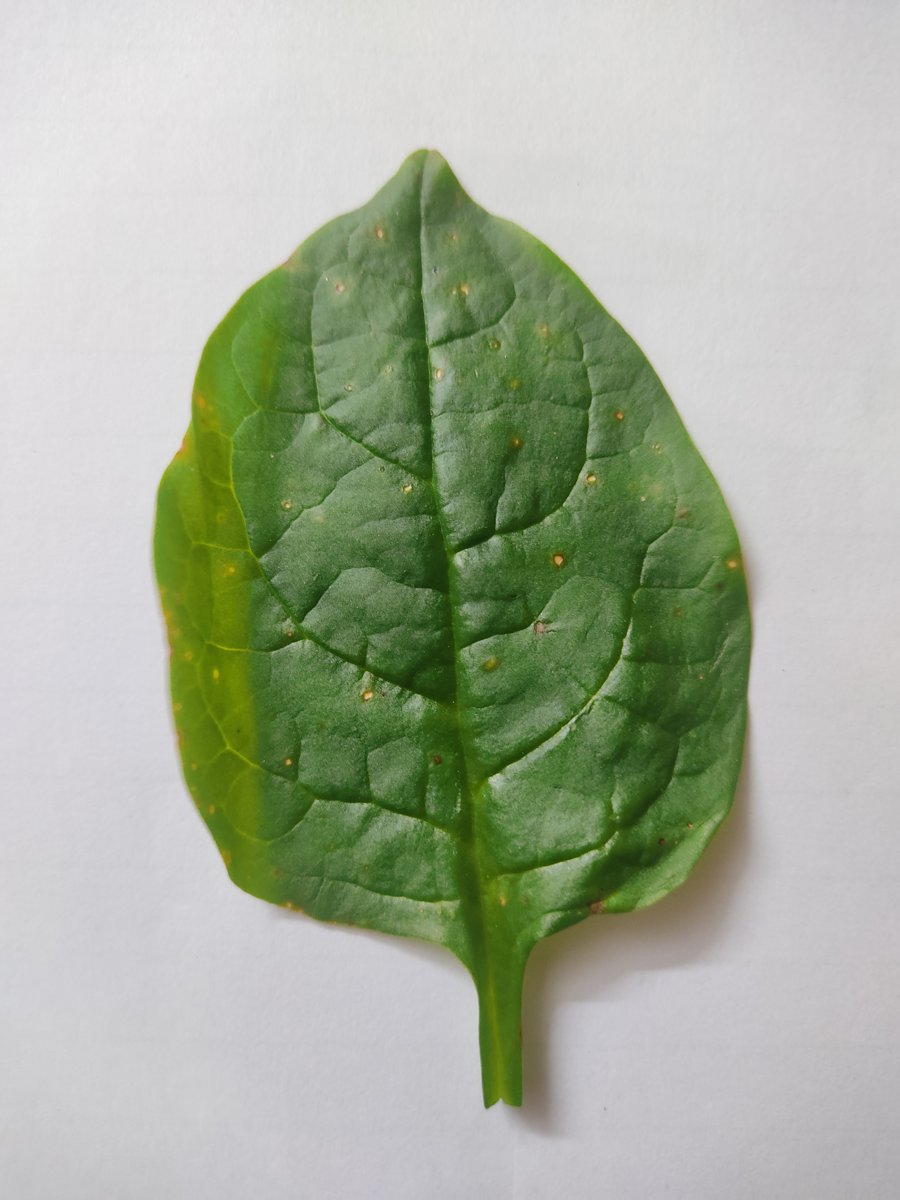
Label: Healthy-Leaf